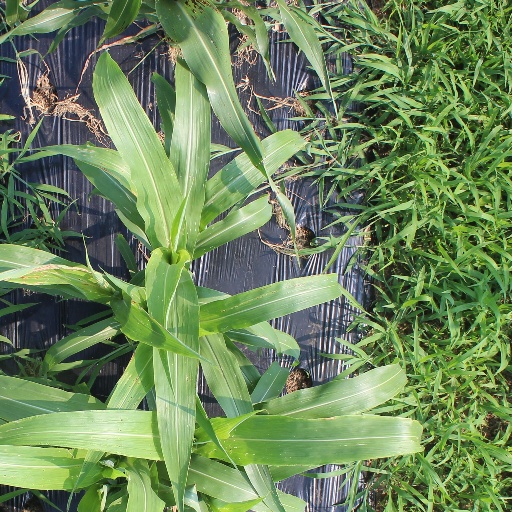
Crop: sorghum